Christopher Maitland Stocken

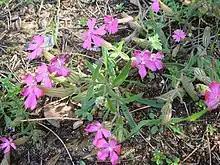
Silene stockenii

Commemorated by Silene , which he had collected at Bornos, near Jerez. A mountain, Stockenbjoerg (66° 36' N 37° 10' W, 2520m altitude), in eastern Greenland is named after him as a memorial.